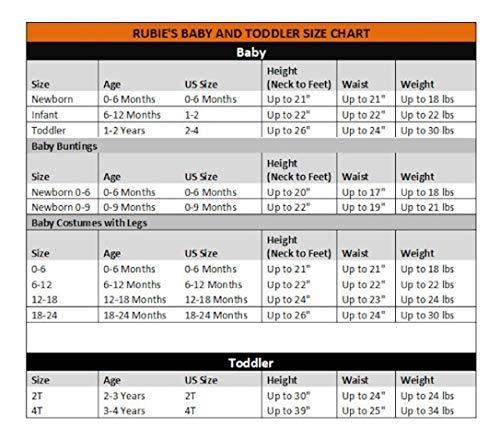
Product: Rubies Little Lamb Girls Infant Tutu Costume
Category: Clothing, Shoes & Jewelry | Costumes & Accessories | Women | Costumes & Cosplay Apparel | Costumes
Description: Includes: Dress, Hood And Leggings.
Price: $21.24 - $29.99